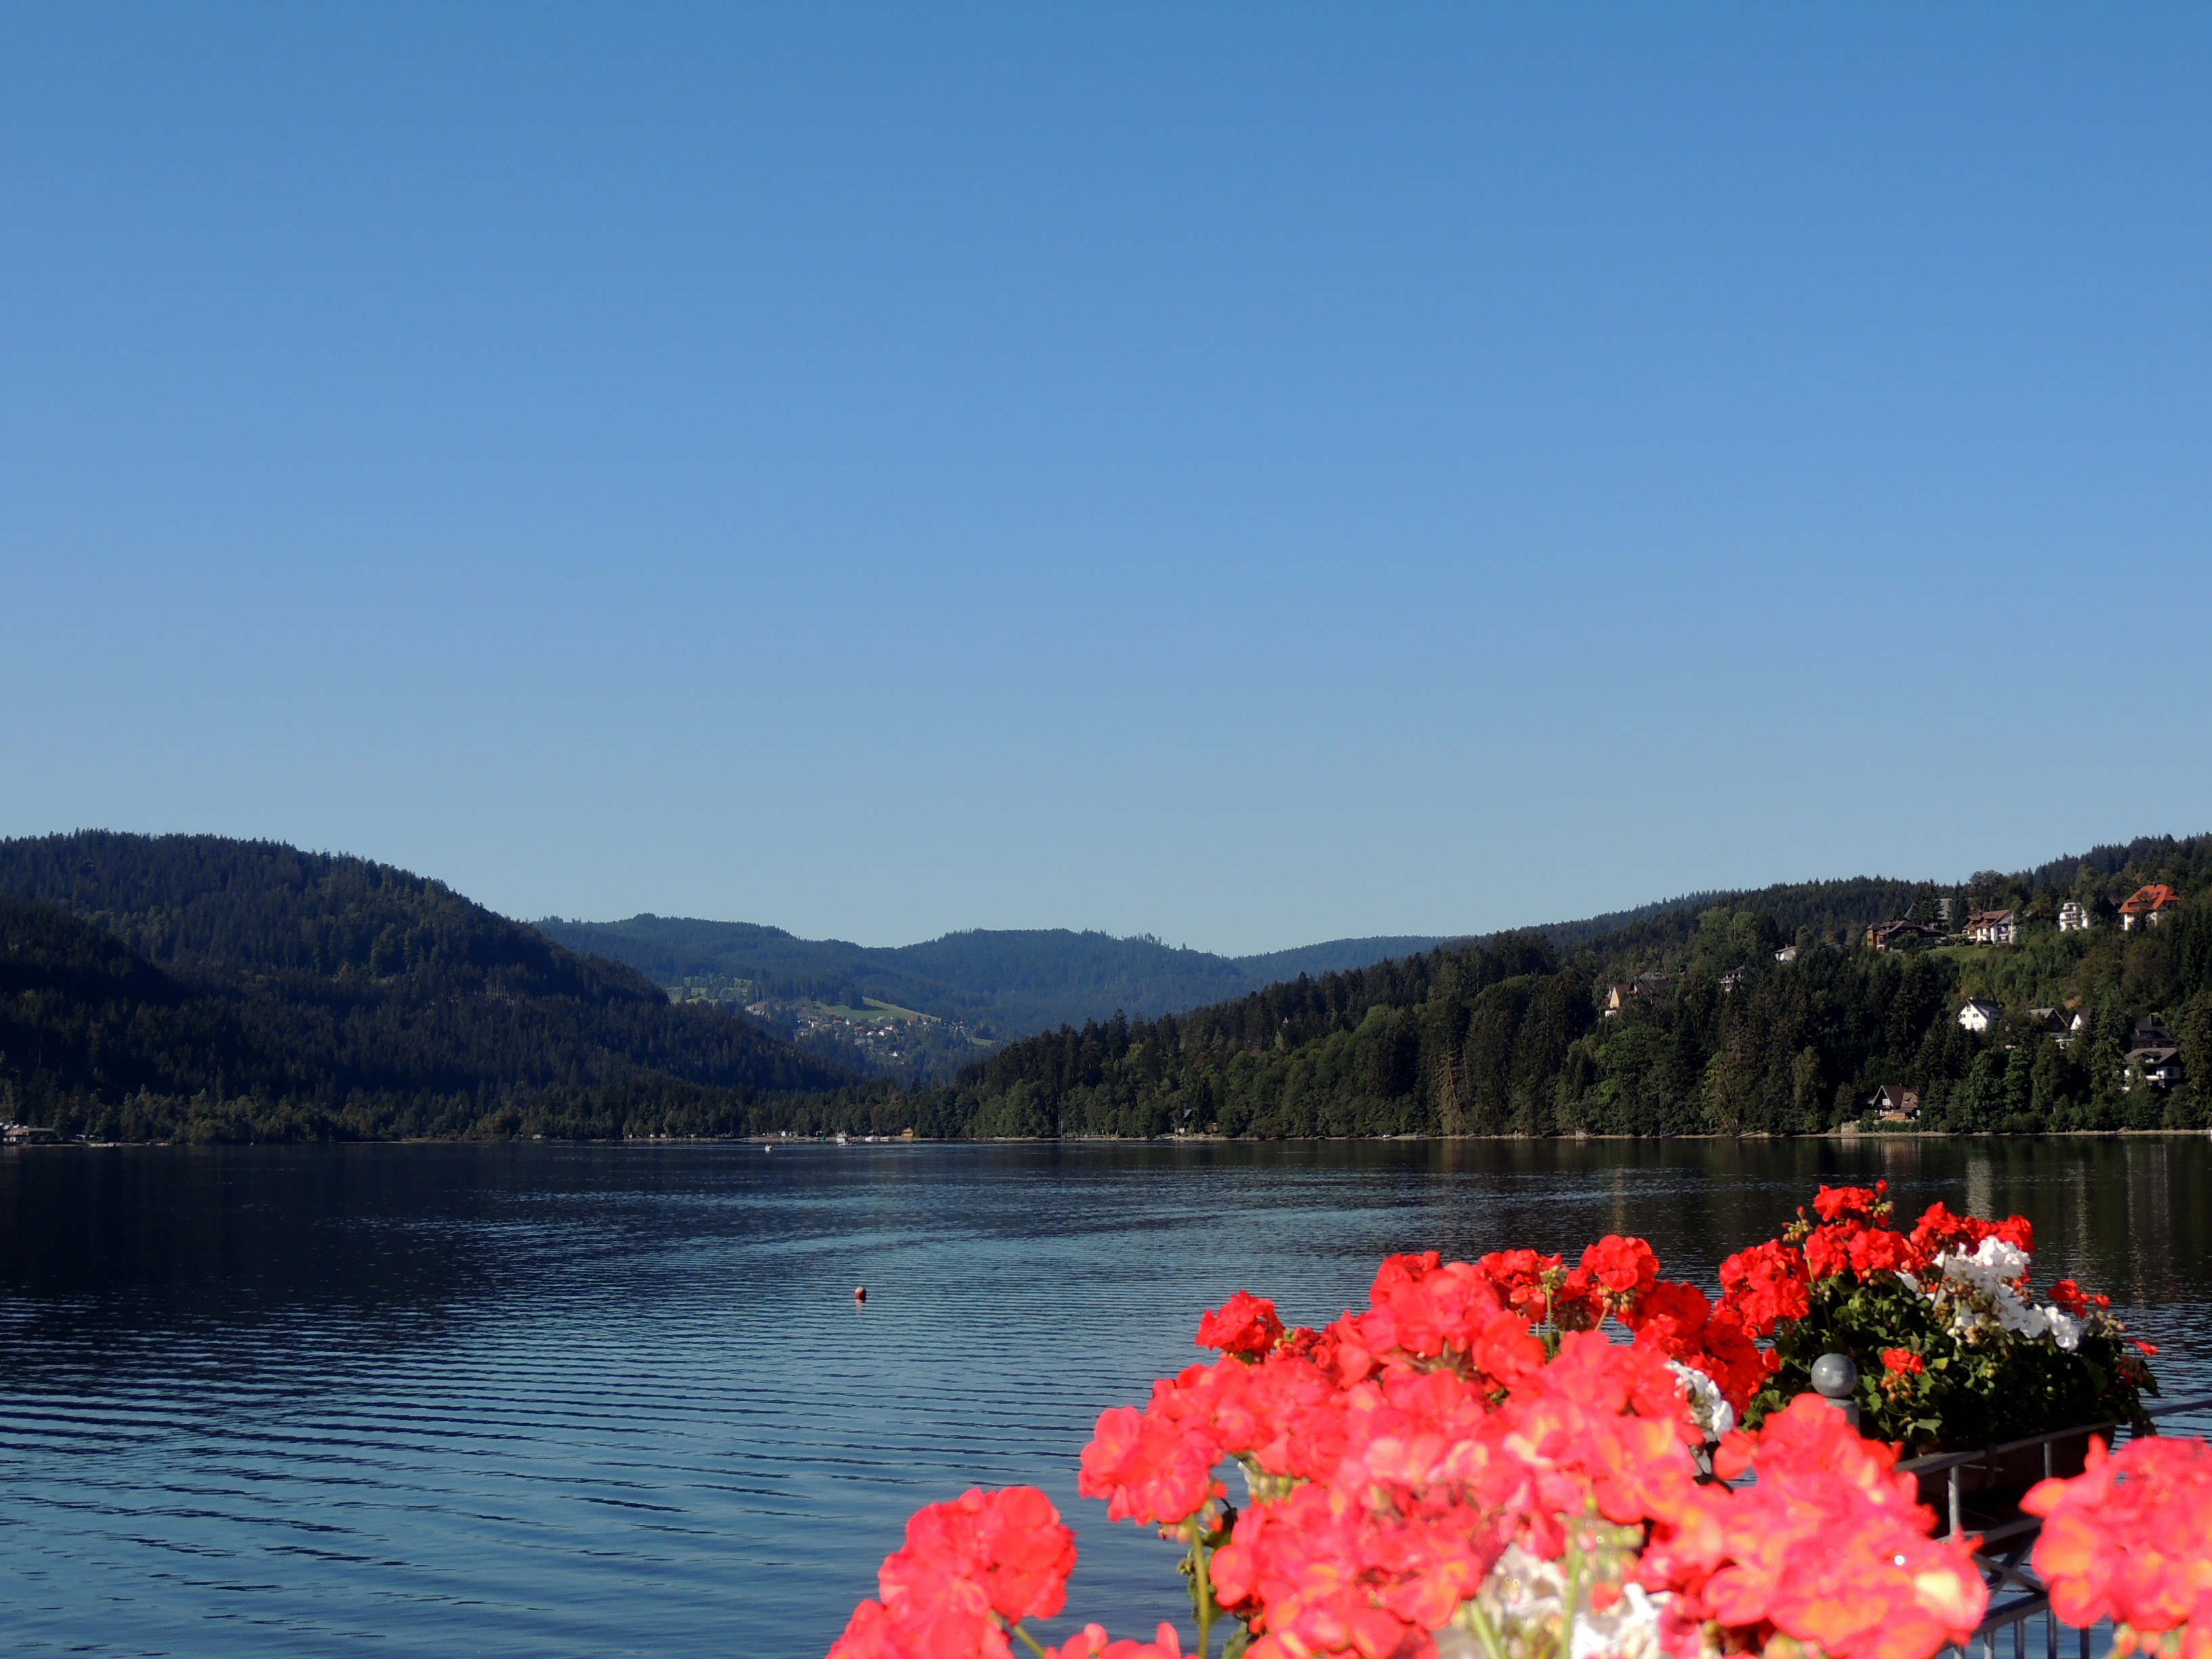
landscape, water, nature, mountain, flower, lake, view, summer, holiday, flowers, more, titisee